The Blood of the Walsungs

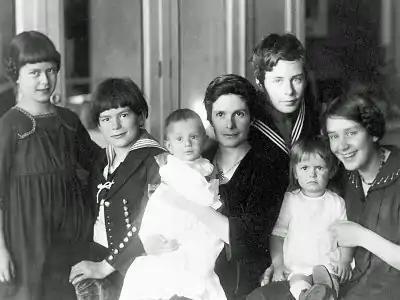
Katja Mann (née Pringsheim) with her six children around 1919.

At the center of Thomas Mann's novella lies the incestuous relationship between the twins Siegmund and Sieglinde Aarenhold, named after the ill-fated siblings of Wagner's "Die Walküre". Although Mann never discussed explicitly his inspiration for writing "The Blood of the Walsungs", it is believed that he based the story on his wife Katja Pringsheim and her twin brother Klaus Pringsheim. In 1905, Mann married Katja, the daughter of Alfred Pringsheim, who was the chair of the mathematics department at the University of Munich during the time. Katja and Klaus always had a close relationship and were often seen on the streets of Munich holding each other's hands. The extent of their love was never revealed, but it did cause a lot of public gossip and personal distress on the Pringsheim family. After being married to Katja for a few months, Mann wrote the novella in 1905 and arranged to publish it in the January 1906 issue of "Die Neue Rundschau". The upper-class Jewish family that Mann writes about resembles the Pringsheim family to a great extent. Upon discovering the incestuous nature of the story, Katja's father demanded Mann to pull the story from print, which Mann did. The story was suppressed for another fifteen years until finally appearing in book form in 1921.